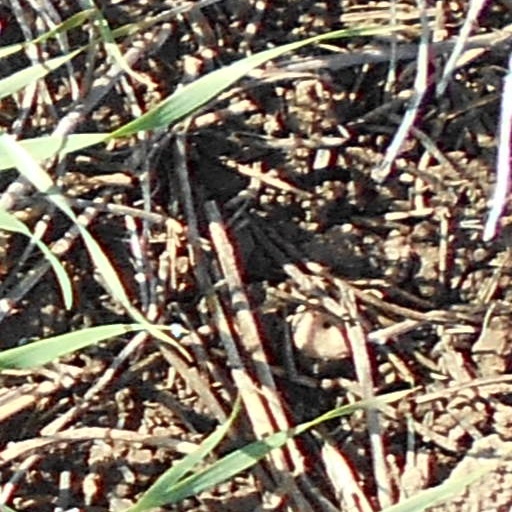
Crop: wheat